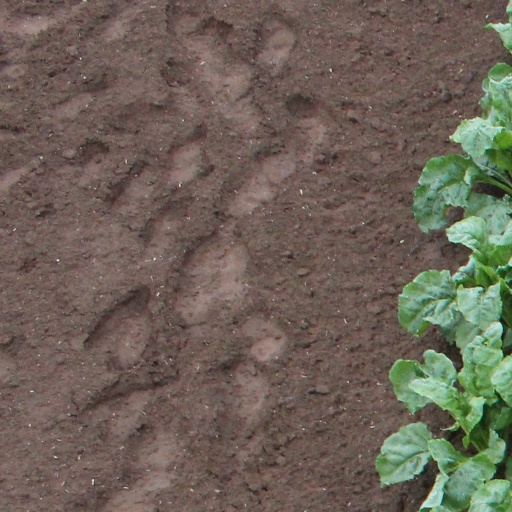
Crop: sugar beet